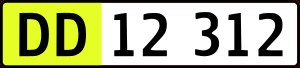
Nummerplade / Danske nummerplader
Papegøjeplade (2008 design)
En nummerplade er en en plade med en kombination af cifre og evt. bogstaver som tjener til identifikation af en genstand. Alle biler og andre motorkøretøjer skal være registreret og forsynet med nummerplade. Oftest bruges nummerplade i forbindelse med myndighedernes registrering af køretøjer. Nummerpladen viser køretøjets registreringsnummer og er som regel lavet af metal eller plastic. Nummerpladen kan være forsynet med prægede tegn, eller tegnene kan være malet, klæbet eller hæftet på pladen. Nogle køretøjstyper, herunder bil, kræver de fleste steder to nummerplader, en foran og en bagpå, mens andre køretøjstyper kun skal have én nummerplade.